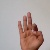
The image shows a hand gesture representing the letter 'F' in Indian Sign Language.